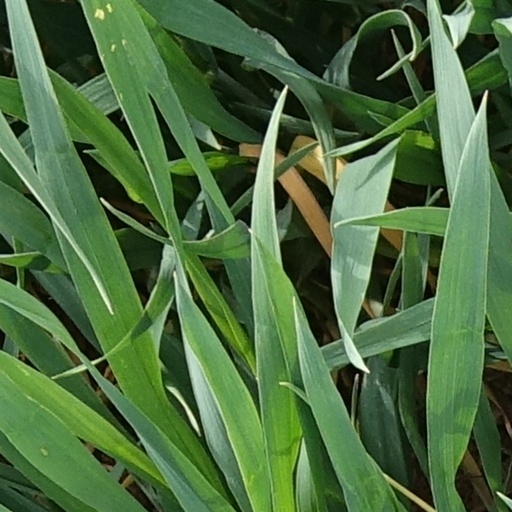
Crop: wheat